List of Hot Country Singles & Tracks number ones of 1998

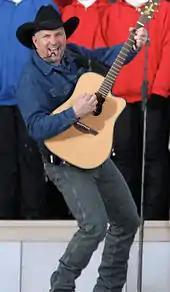
A man in a black cowboy hat, blue shirt and jeans, playing a guitar and singing into a microphone

Hot Country Songs is a chart that ranks the top-performing country music songs in the United States, published by "Billboard" magazine. In 1998, 26 different songs topped the chart, then published under the title Hot Country Singles & Tracks, in 52 issues of the magazine. Chart rankings were based on weekly airplay data from country music radio stations compiled by Nielsen Broadcast Data Systems.